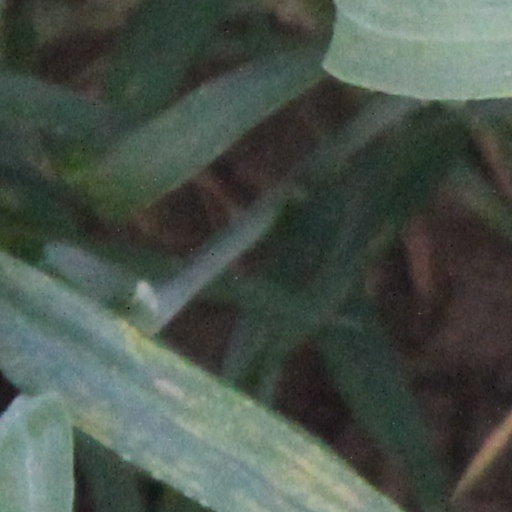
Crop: wheat